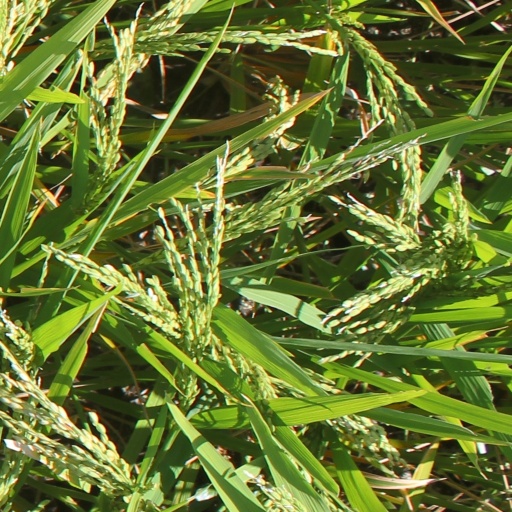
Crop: rice